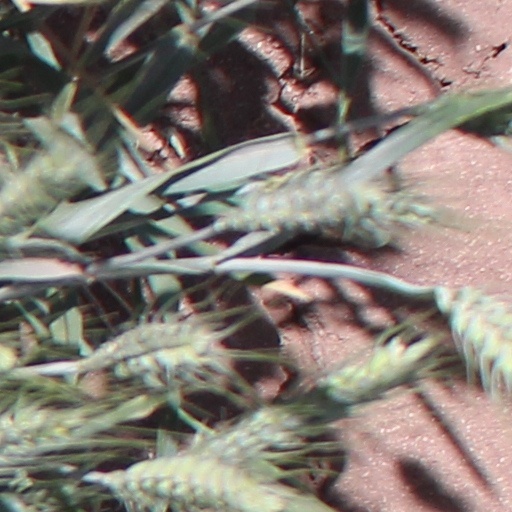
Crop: wheat